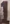
Number: 1